Rabbit

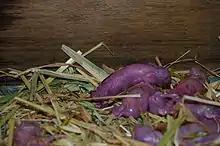
Rabbit kits one hour after birth

The adult male reproductive system forms the same as most mammals with the seminiferous tubular compartment containing the Sertoli cells and an adluminal compartment that contains the Leydig cells. The Leydig cells produce testosterone, which maintains libido and creates secondary sex characteristics such as the genital tubercle and penis. The Sertoli cells triggers the production of Anti-Müllerian duct hormone, which absorbs the Müllerian duct. In an adult male rabbit, the sheath of the penis is cylinder-like and can be extruded as early as two months of age. The scrotal sacs lay lateral to the penis and contain epididymal fat pads which protect the testes. Between 10 and 14 weeks, the testes descend and are able to retract into the pelvic cavity to thermoregulate. Furthermore, the secondary sex characteristics, such as the testes, are complex and secrete many compounds. These compounds include fructose, citric acid, minerals, and a uniquely high amount of catalase, all of which affect the characteristics of rabbit semen; for instance, citric acid is positively correlated with agglutination, and high amounts of catalase protect against premature capacitation.